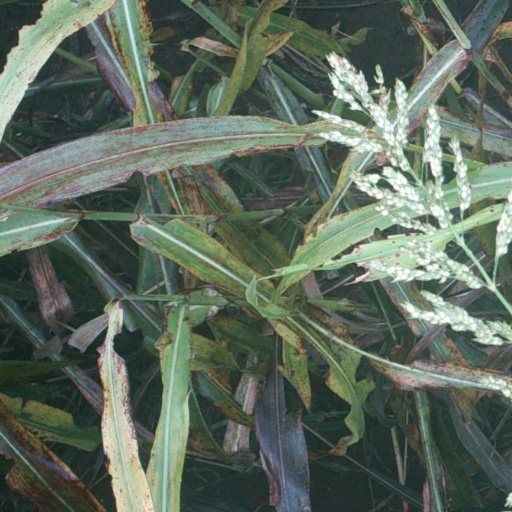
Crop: sorghum